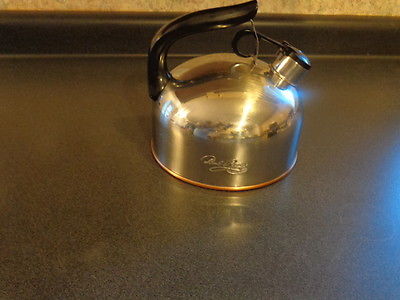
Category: kettle